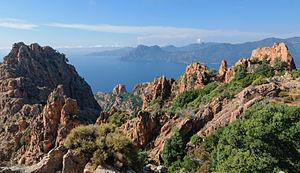
Piana (Corse-du-Sud, France)
La France, en forme longue depuis 1875 la République française, est un État souverain transcontinental dont le territoire métropolitain est situé en Europe de l'Ouest. Ce dernier a des frontières terrestres avec la Belgique, le Luxembourg, l'Allemagne, la Suisse, l'Italie, l'Espagne et les deux principautés d'Andorre et de Monaco. La France dispose aussi d'importantes façades maritimes sur l'Atlantique et la Méditerranée. Son territoire ultramarin s'étend dans les océans Indien, Atlantique et Pacifique ainsi qu'en Amérique du Sud, et a des frontières terrestres avec le Brésil, le Suriname et les Pays-Bas.
Le paysage en France désigne les paysages, c'est-à-dire « une partie de territoire telle que perçue par les populations, dont le caractère résulte de l'action de facteurs naturels et/ou humains et de leurs interrelations » ; leur état, les menaces et les acteurs.
Les calanques de Piana sont situées sur la côte ouest, à Piana, à mi-chemin entre Ajaccio et Calvi, sur la route du bord de mer corse.